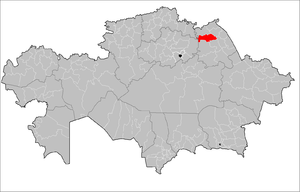
Le district d'Aktogaï en kazakh : Ақтоғай ауданы est un district de l'oblys de Pavlodar, situé au nord du Kazakhstan.